Jules-Antoine Castagnary

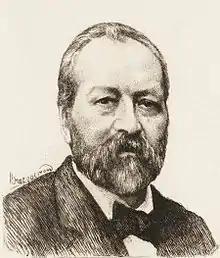
Portrait of Castagnary, etching by Félix Bracquemond

Jules-Antoine Castagnary (11 April 1830 – 11 May 1888) was a French liberal politician, journalist and progressive and influential art critic, who embraced the new term "Impressionist" in his positive and perceptive review of the first Impressionist show, in "Le Siècle", 29 April 1874.